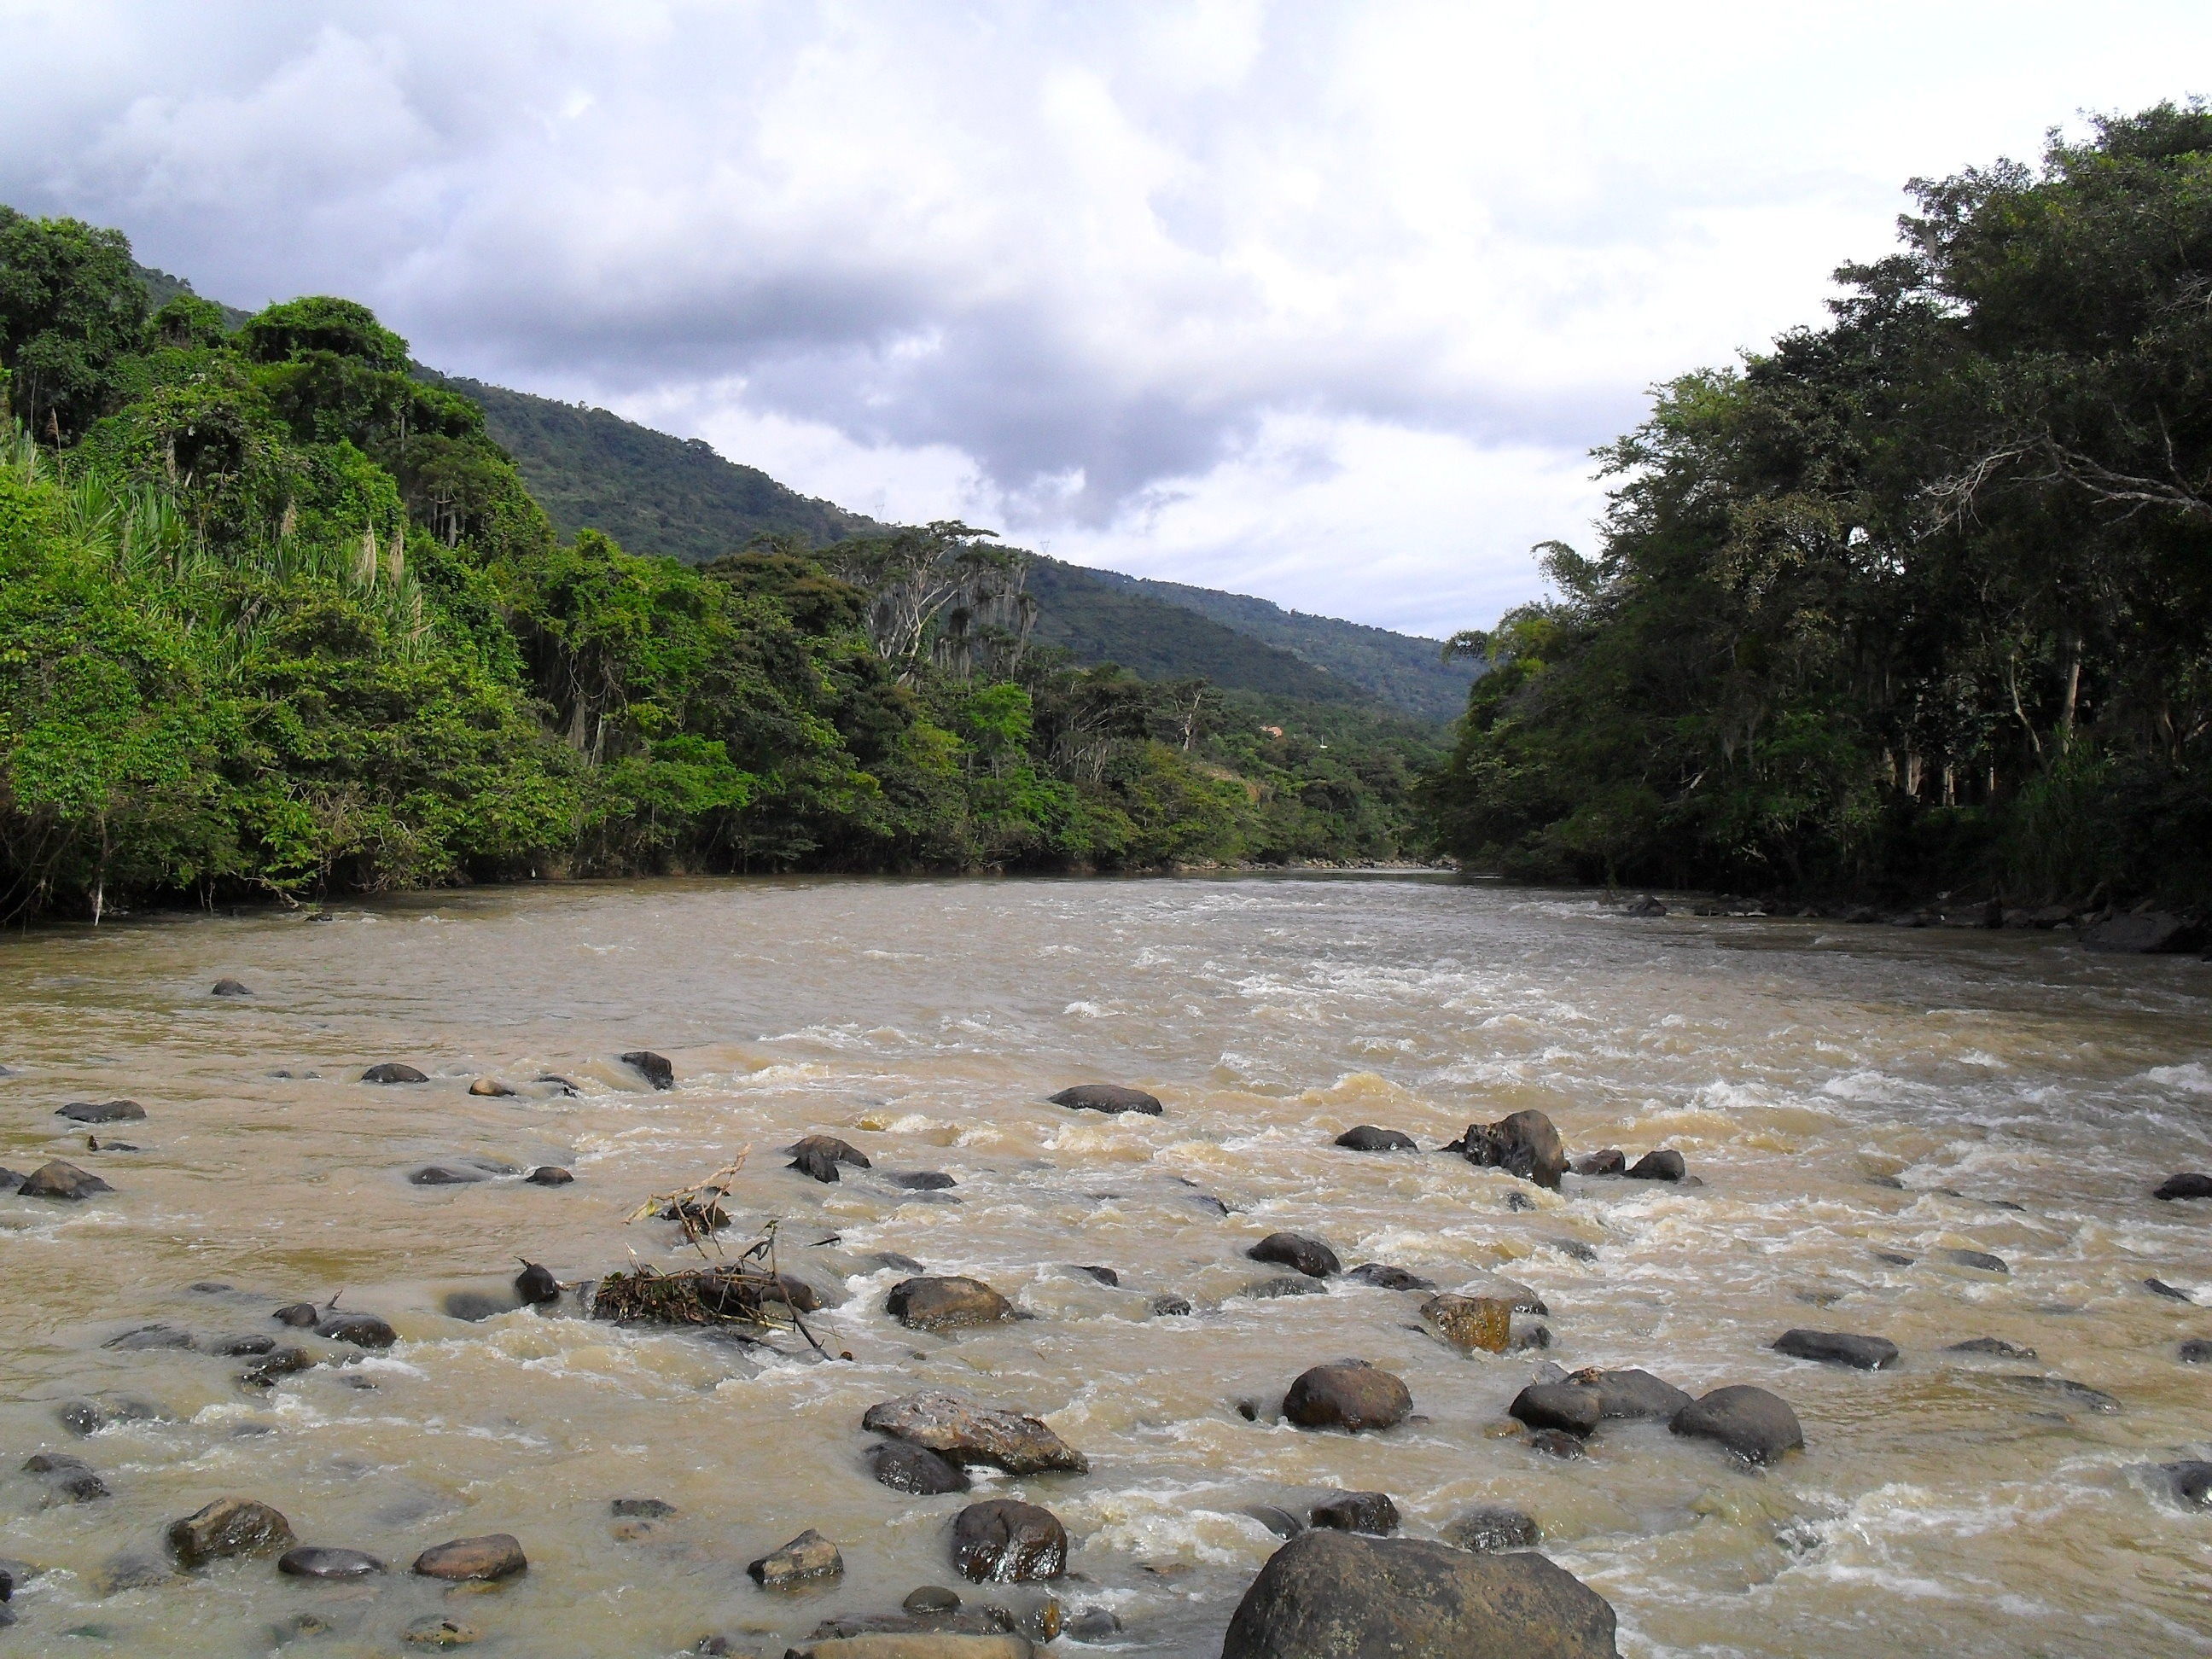
nature, forest, wilderness, sky, countryside, river, valley, country, shoreline, stream, scenic, rapid, body of water, trees, rocks, woods, outside, clouds, wadi, columbia, landform, geographical feature, geological phenomenon